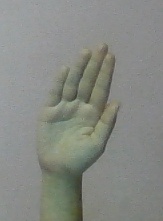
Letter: seen